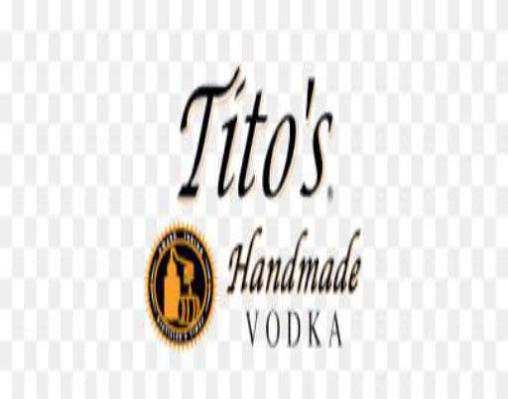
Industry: Food